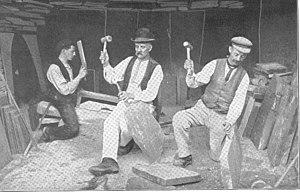
Les débuts de l'industrie ardoisière au pays de Galles remontent à la conquête de la Grande-Bretagne par les Romains, au Iᵉʳ siècle, lorsque ceux-ci eurent recours à l'ardoise pour la couverture du toit du fort de Segontium, sur le site de l'actuelle ville de Caernarfon. L'ardoise fut ensuite utilisée de manière sporadique jusqu'au début du XVIIIᵉ siècle, époque à partir de laquelle son exploitation fut mise en œuvre à plus grande échelle, jusqu'à atteindre son apogée à la fin du XIXᵉ siècle. Les ardoisières les plus importantes étaient alors situées dans le nord-ouest du pays de Galles, avec notamment les carrières de Penrhyn, de Dinorwig et celles des environs de Nantlle. La petite ville de Blaenau Ffestiniog, littéralement enclavée dans les déchets d'exploitation, était le siège de carrières souterraines très importantes. Penrhyn et Dinorwig constituaient à l'époque les plus grosses carrières d'ardoise du monde, et la mine d'Oakeley à Blaenau Ffestiniog, la mine ardoisière la plus importante à l'échelle du globe.